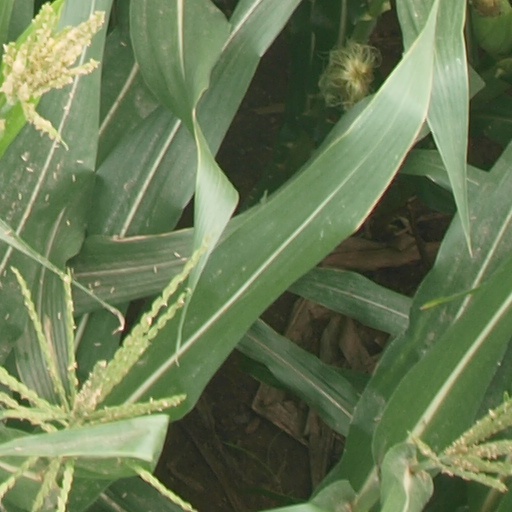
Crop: maize; corn